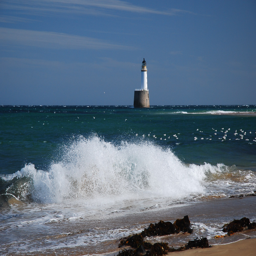
lighthouses a gallery on photo sharing website